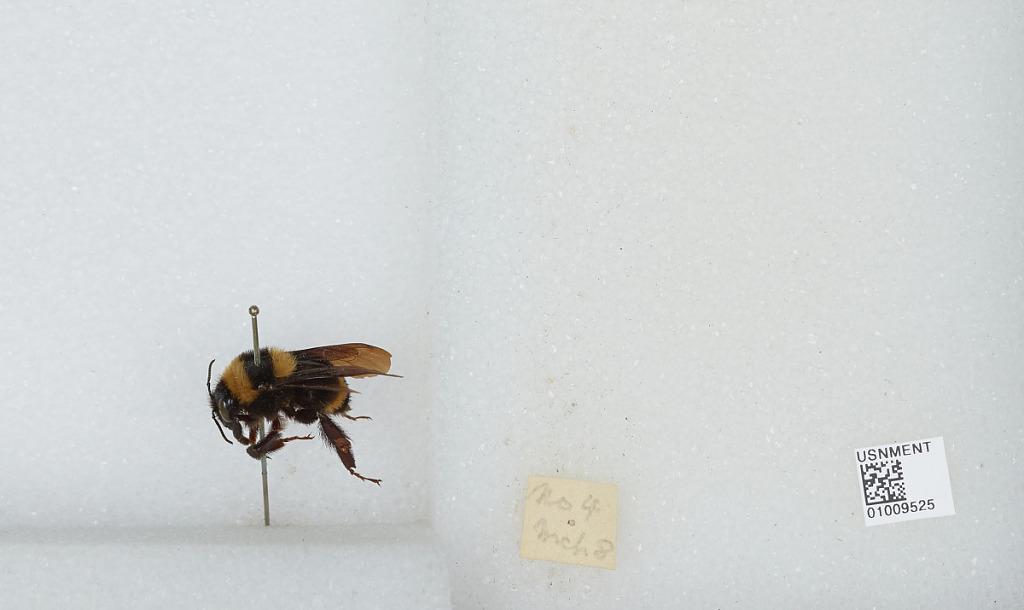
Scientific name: Bombus (Fervidobombus) medius Cresson